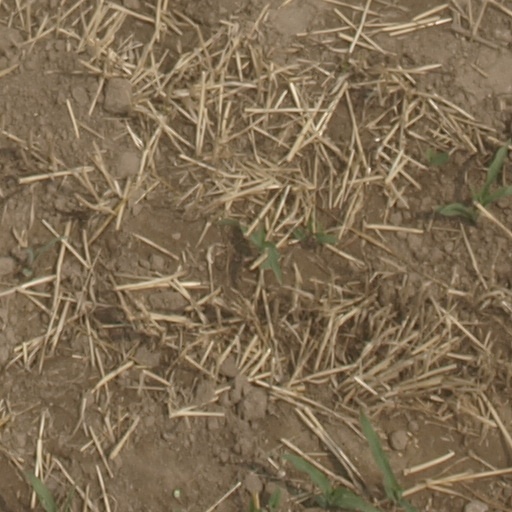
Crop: maize; corn